Ricardo Baroja

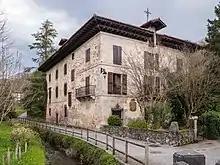
Baroja's house in Vera de Bidasoa

In 1940, he held exhibitions at galleries in San Sebastián, Bilbao and Madrid; he even began to compose music. In 1949, along with the painter Ascensio Martiarena Lascurain, he founded the "Asociación Artística de Guipúzcoa" (Art Association of Guipúzcoa) and held two art exhibitions in San Sebastián; one of etchings (January) and the other of oils (August). At his last exhibition in San Sebastián (1952), all his paintings were sold. He was 81 and almost blind.